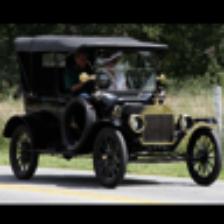
Label: NonHuman